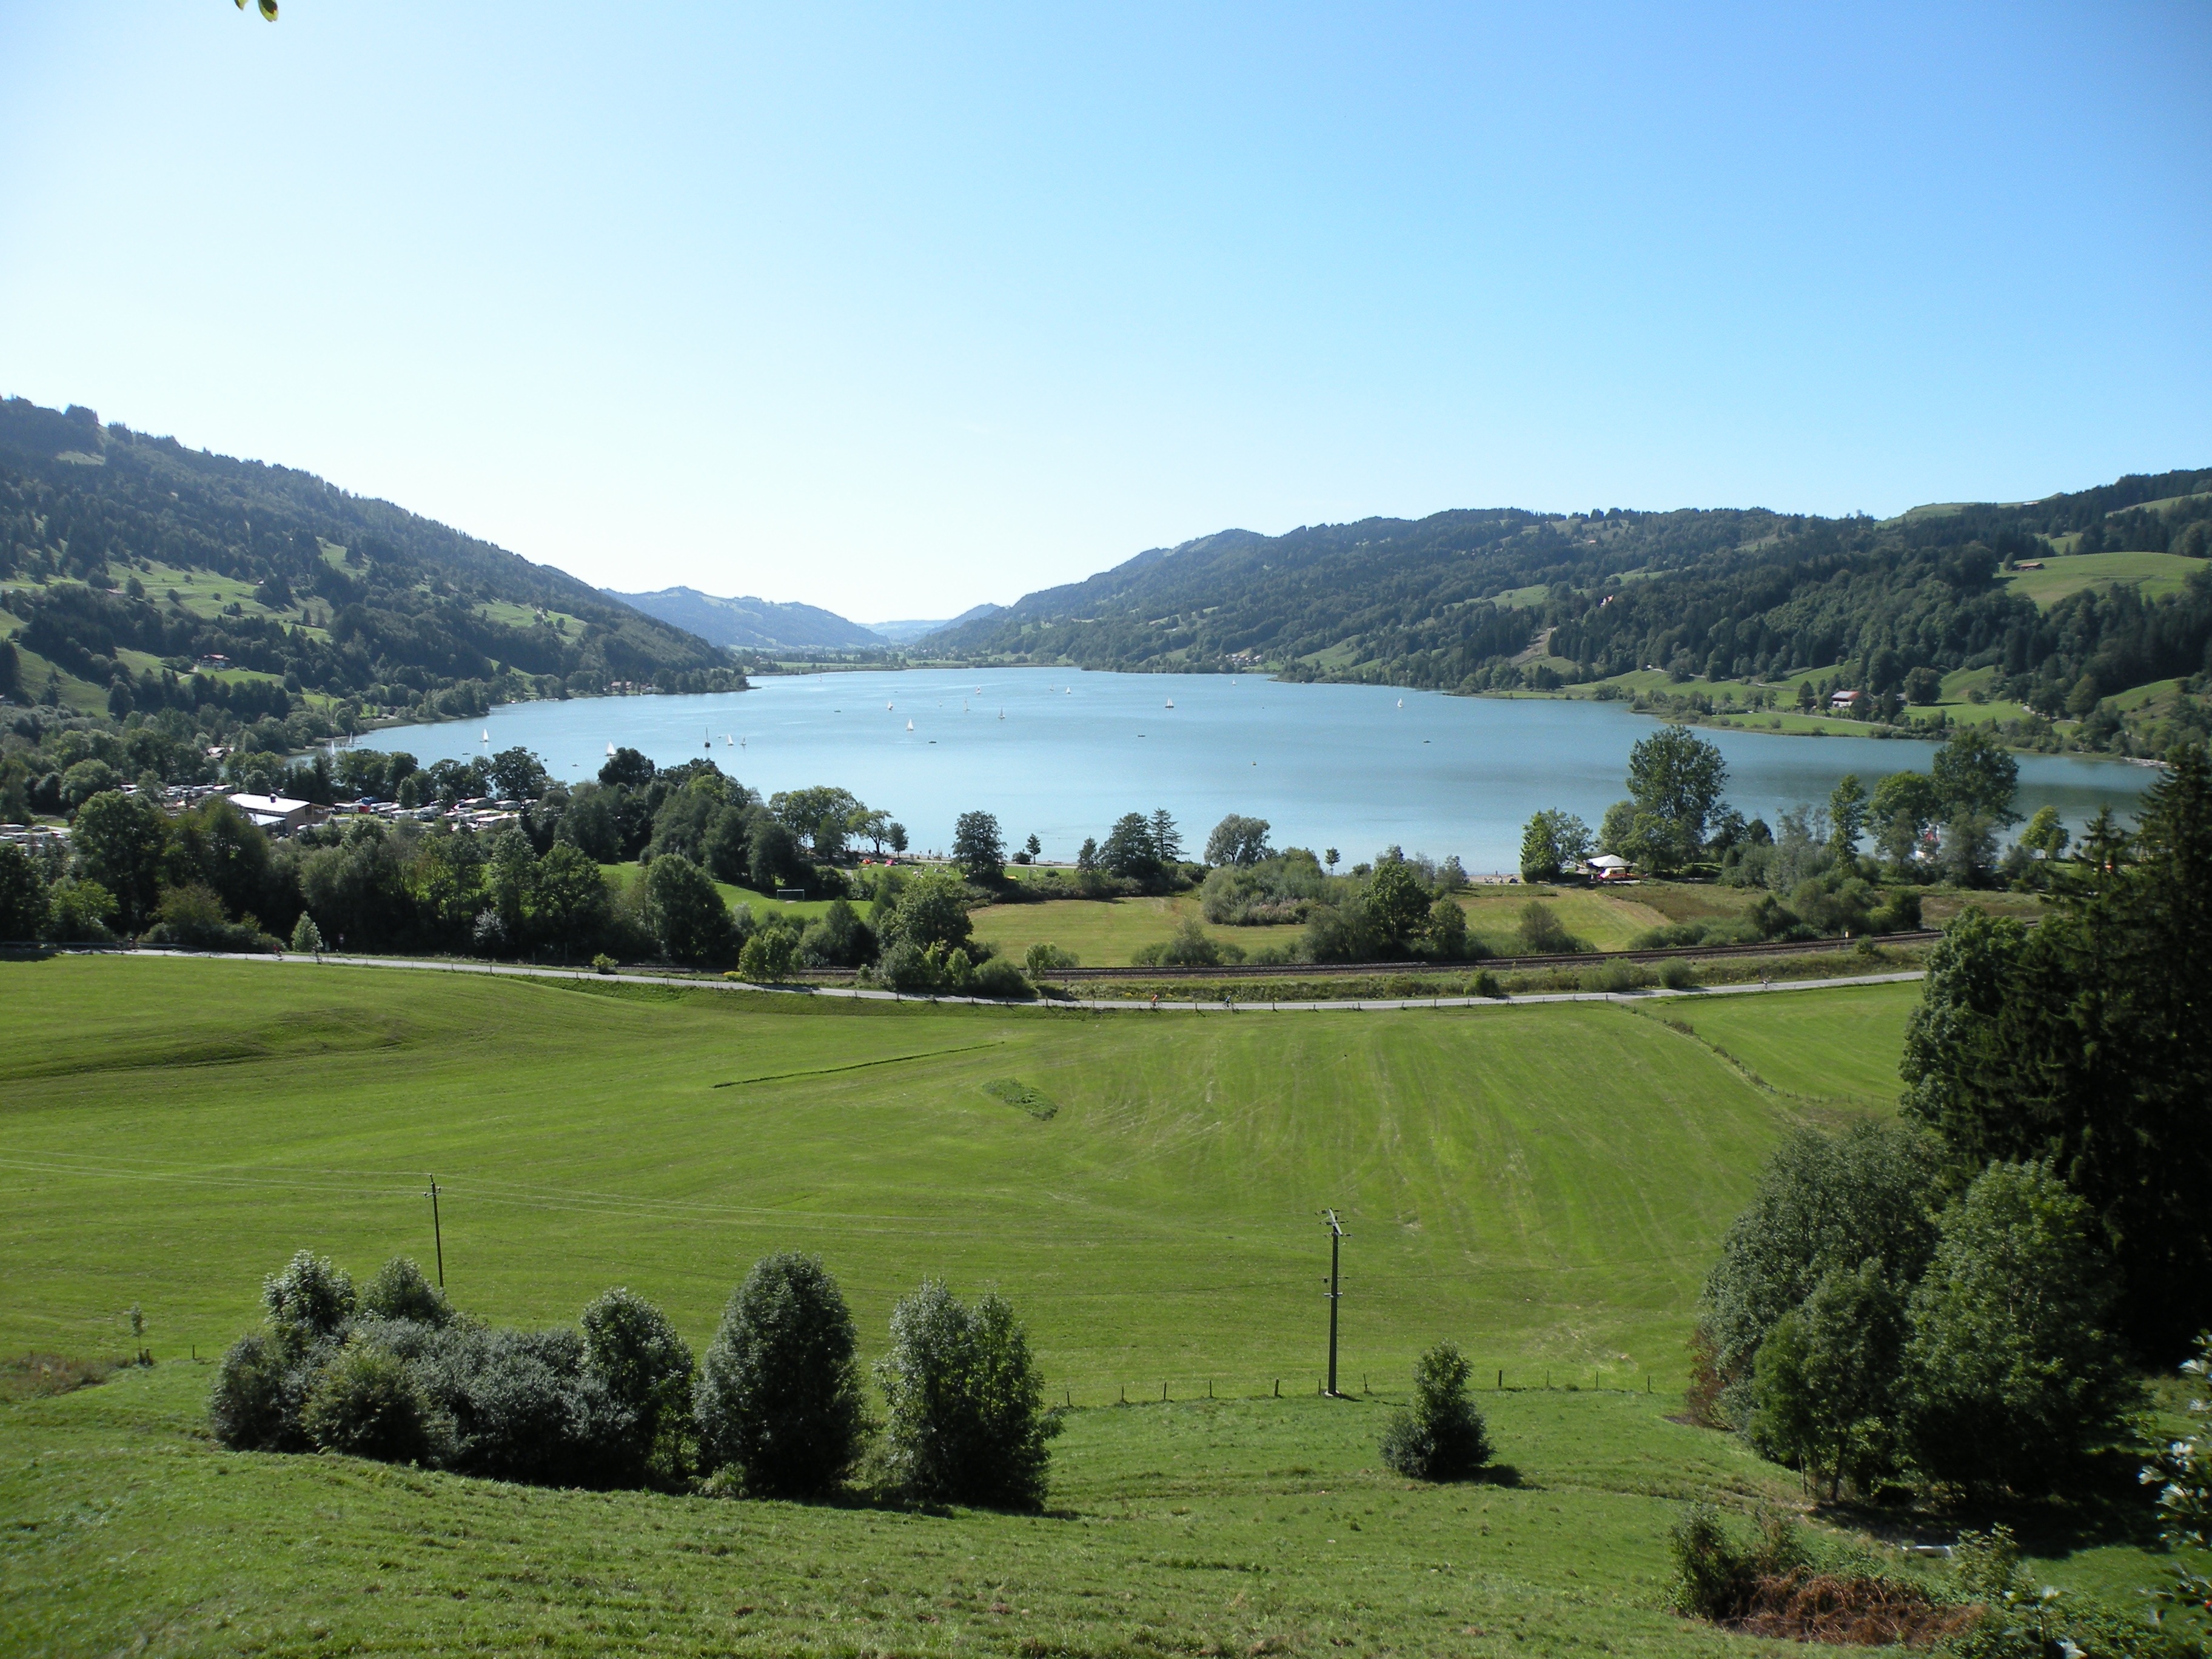
landscape, tree, mountain, structure, meadow, hill, lake, view, valley, mountain range, panorama, idyllic, alpine, reservoir, highland, mountains, alps, plateau, germany, bavaria, loch, alpsee, rural area, mountainous landforms, sport venue, allgau, imenstadt